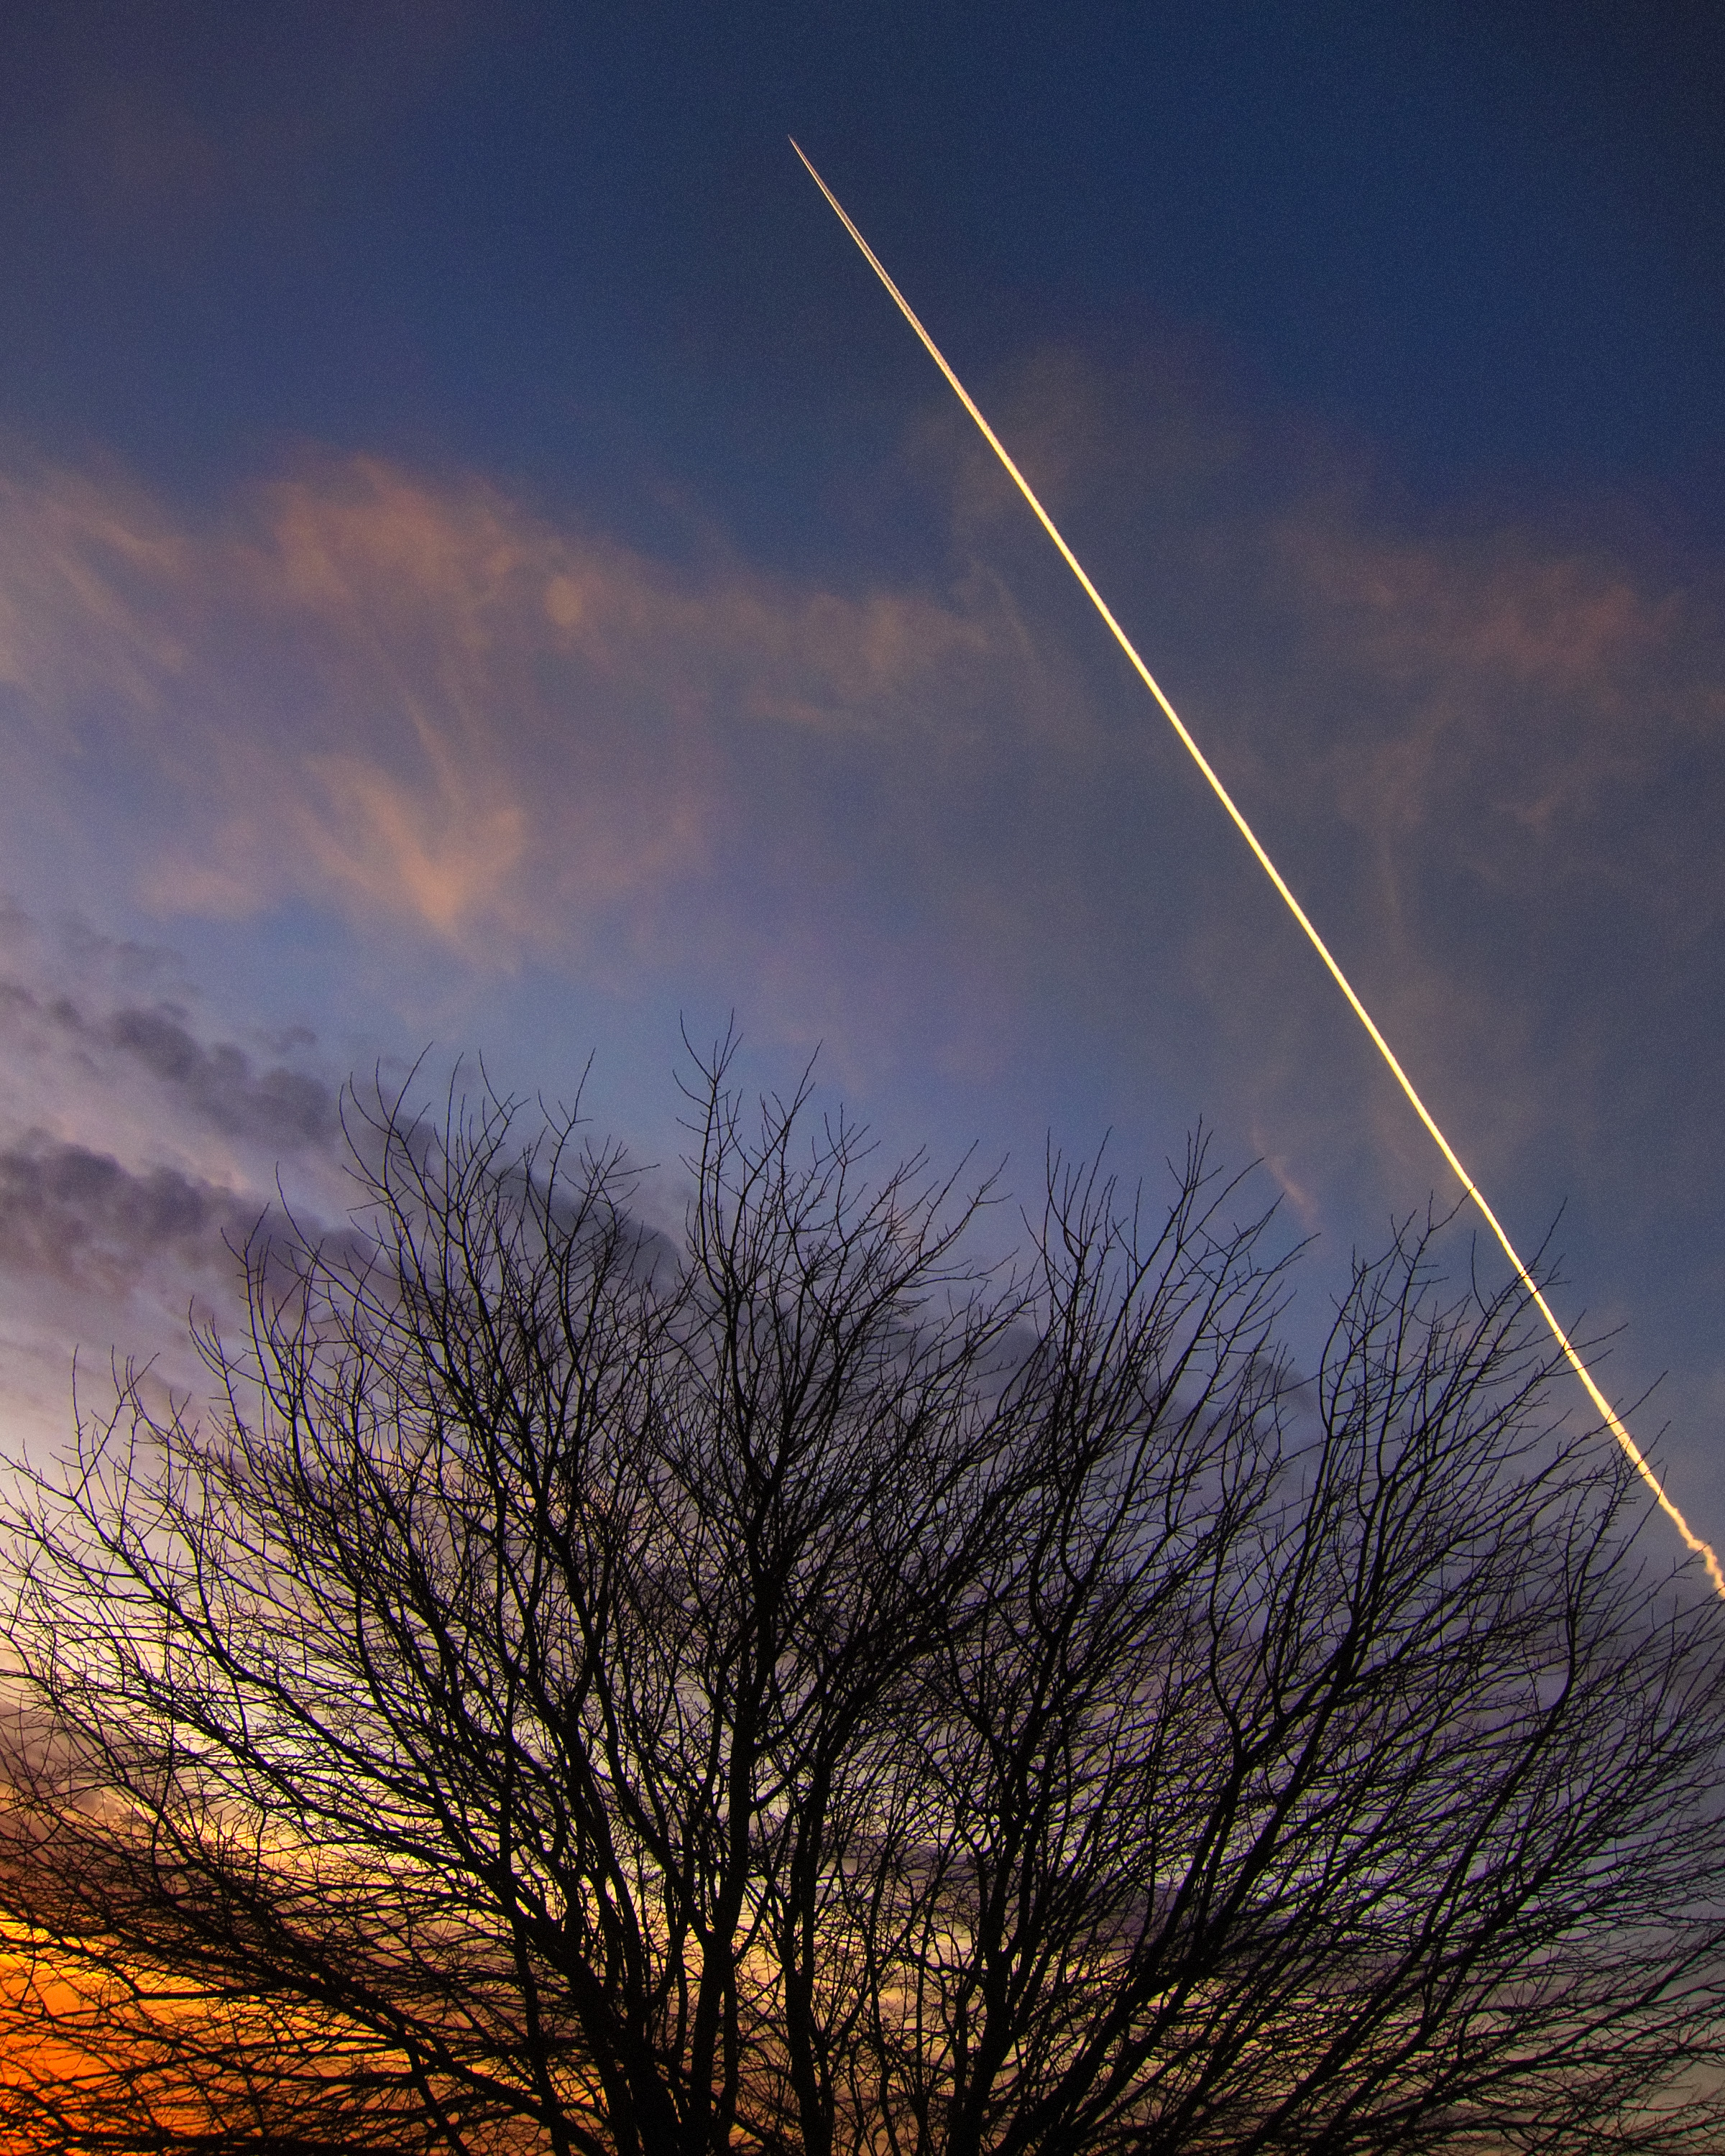
tree, nature, winter, cloud, sky, sunrise, sunset, sunlight, morning, wind, dawn, atmosphere, dusk, evening, california, meteorological phenomenon, atmospheric phenomenon, atmosphere of earth